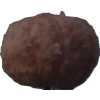
Label: orange_peeled